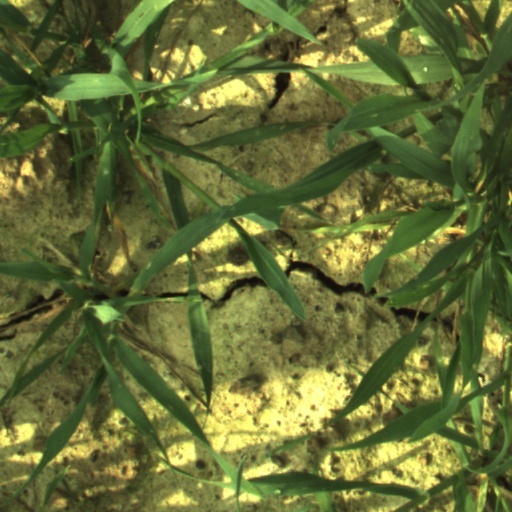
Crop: wheat